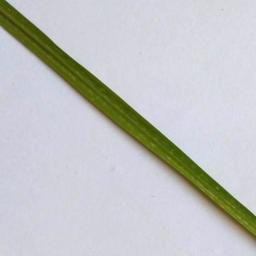
Label: Rice___Healthy